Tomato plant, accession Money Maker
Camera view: tilt-top (135 deg); turntable rotation: 240 degrees
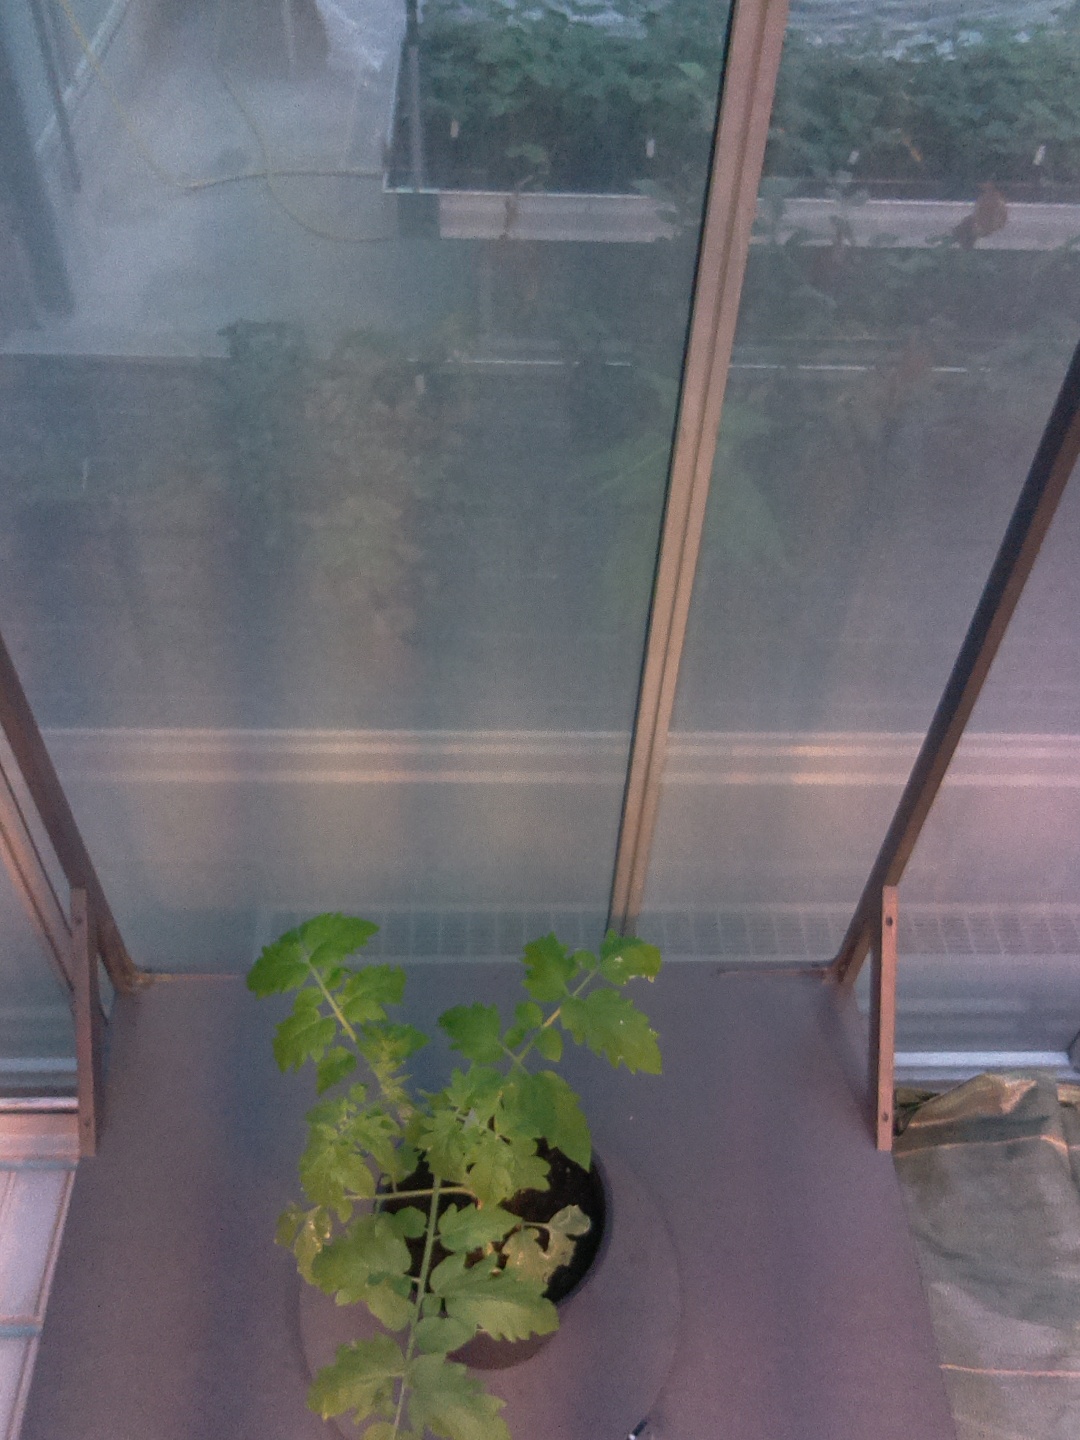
BBCH growth stage 14: 8 of true leaves visible